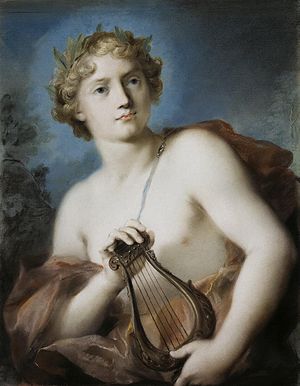
Lyre (musikinstrument)
Den græske gud Apollon med sin lyre
"En lyre er et strengeinstrument i familie med harpen. Ordet kommer fra det græske ord ""λύρα"".